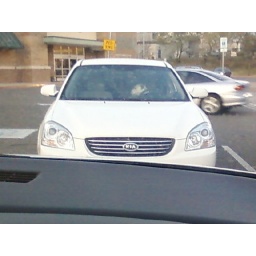
there really is a dog in the driver's seat of that car!